Spain women's national football team

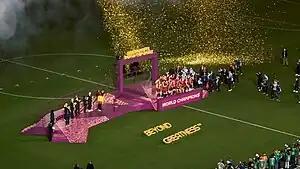
Spanish players celebrating winning the 2023 FIFA Women's World Cup.

At the 2023 World Cup, La Roja finished second in Group C. Spain then defeated Switzerland, the Netherlands and Sweden in the knockout stages to reach their first World Cup final. This Women's World Cup was also the first in which Spain reached a semi-final. Spain eventually won, winning their first World Cup title, by defeating England 1–0 in the final thanks to a goal from Olga Carmona.